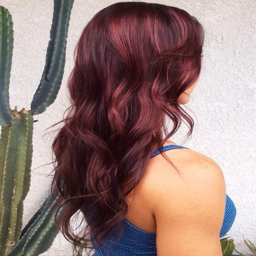
light burgundy hair color ... the mermaid look just got real .